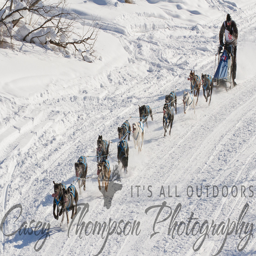
person and his - dog team coming running on day .